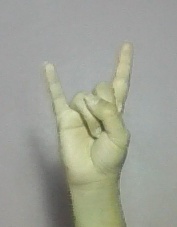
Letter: la